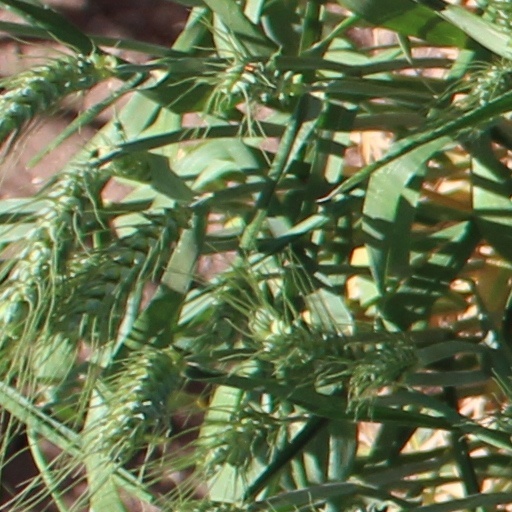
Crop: wheat